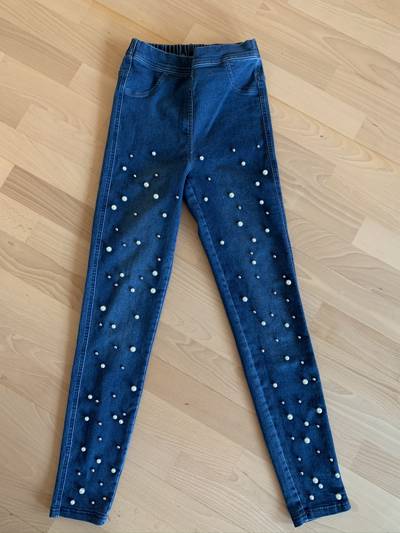
Waste category: clothes